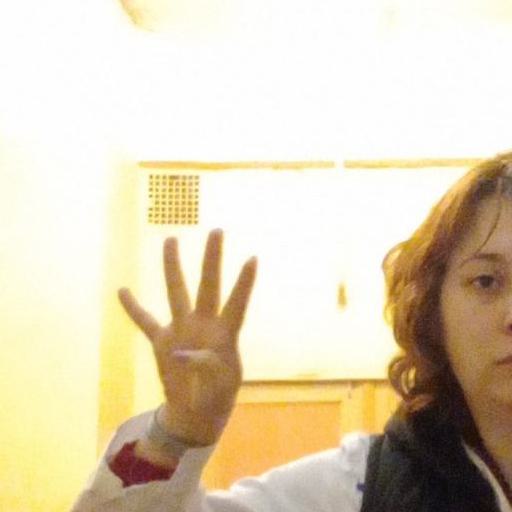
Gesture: four